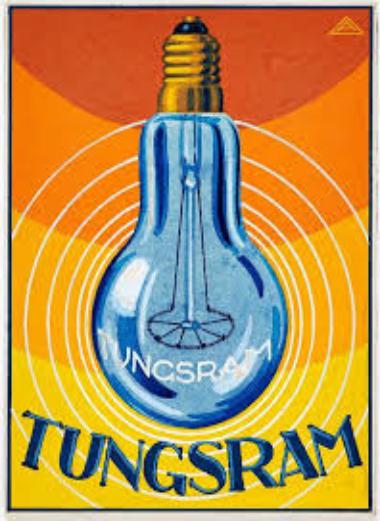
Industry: Necessities